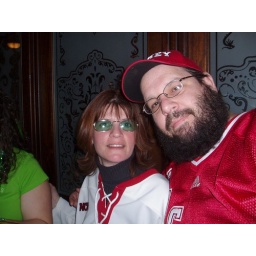
the green glasses were in exchange for a hug and a beer from a minne guy